Lexell's theorem

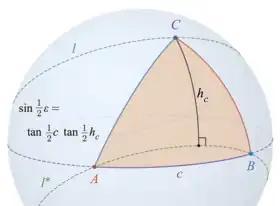
An area formula for spherical triangles analogous to the formula for planar triangles

Given a fixed base formula_1 an arc of a great circle on a sphere, and two apex points formula_2 and formula_3 on the same side of great circle formula_1 Lexell's theorem holds that the surface area of the spherical triangle formula_5 is equal to that of formula_6 if and only if formula_3 lies on the small-circle arc formula_8 where formula_9 and formula_10 are the points antipodal to formula_11 and formula_12 respectively.